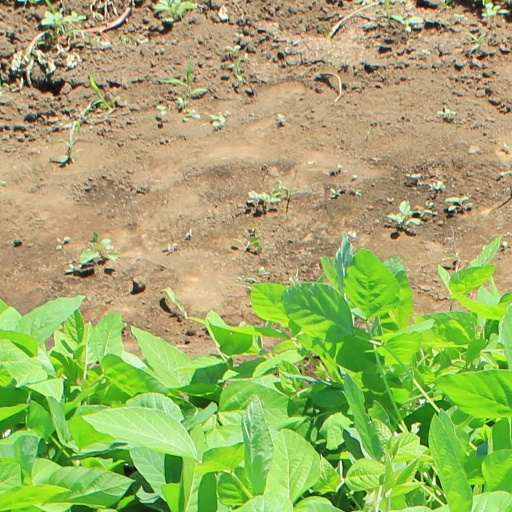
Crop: soybean